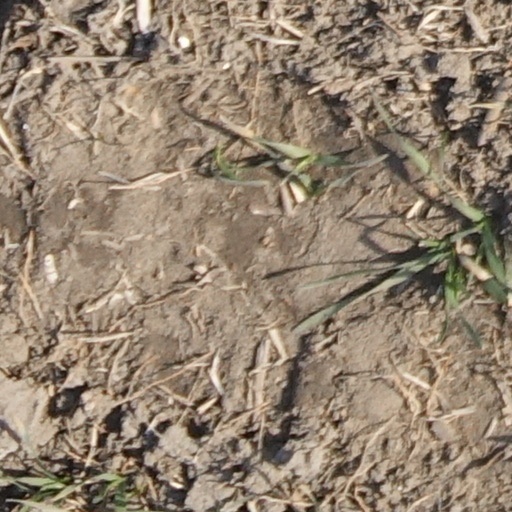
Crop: wheat